Guglielmo de' Pazzi

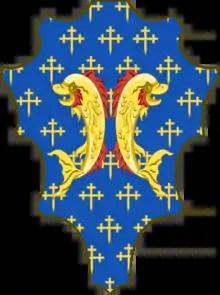
Arms of Pazzi family

Guglielmo di Antonio de' Pazzi, Lord of Civitella (Republic of Florence, 6 August 1437 - 6 July 1516) was an Italian nobleman, banker and politician from the Republic of Florence. He was also husband of Bianca de' Medici, sister of the Lord of Florence Lorenzo the Magnificent.